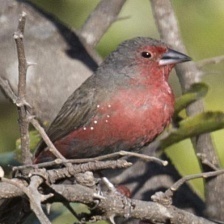
Species: AFRICAN FIREFINCH
Scientific name: LAGONOSTICTA RUBRICATA
ImageNet parent category: house_finch